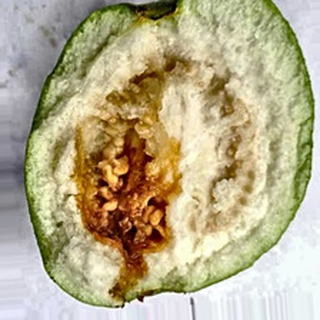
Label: guava_fruit_fly